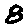
Label: 8